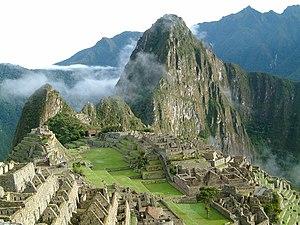
Allard Schmidt: «Cette image a été prise à l'aube, après que j'ai pris de l'avance sur le groupe de randonneurs qui se dirigeaient vers le Machu Picchu. J'ai trouvé le Machu Picchu désert, et le Huayna Picchu dans les nuages. Après dix minutes d'attente, la brume s'est dissipée joliment, ce qui a donnée cette photographie. Malheureusement l'instant où le Wayne Pichu était entouré de nuages fins était trop bref pour que je puisse régler l'appareil, et l'image est un peu surexposée.» Čeština: Východ slunce nad Makču Pikču, Peru."